First-year composition

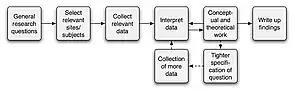
The research method is a major factor of the research skills taught throughout the researched writing approach

The original purpose of assigning research papers in first-year composition was to assist students in developing research skills. Along with these skills came the emphasis of learning to incorporate sources to strengthen a paper's thesis. In recent years, a shift towards teaching information literacy skills and including multimedia has become more common in academia. Traditional research papers assigned to students have been on a decline since the 2000s, a survey from 2009 shows that 6% of research writing in first-year composition were traditional research papers while 94% were an alternative take.